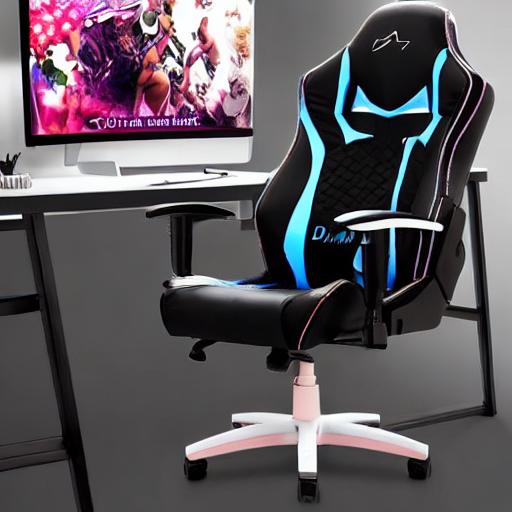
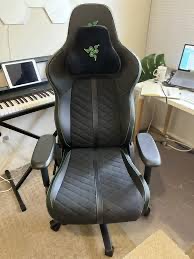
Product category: items_chair
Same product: no